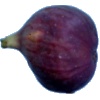
Label: Fig 1